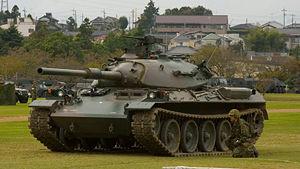
Ceci est une liste de véhicules militaires blindés. Les nombres entre parenthèses indiquent le nombre d'unités produites.